Janez Mejač

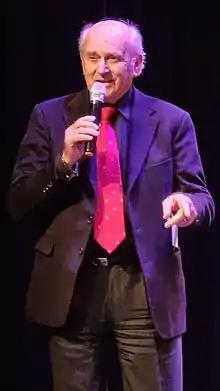
Janez Mejač (Mokronog, October 2022)

Mejač was awarded the title of a first-class performer by the Ministry of Culture in 1973; three years later (1976), he received the Prešeren Fund Award for the role of the Rake in the ballet "The Rake's Progress", and in 1979 he was awarded a prize for the role of the Groom in the ballet "".